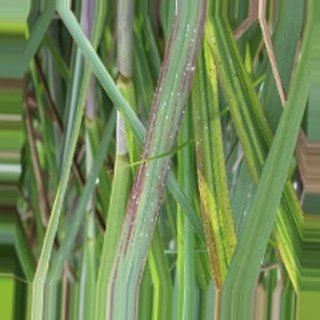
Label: sugarcane_bacterial_blight